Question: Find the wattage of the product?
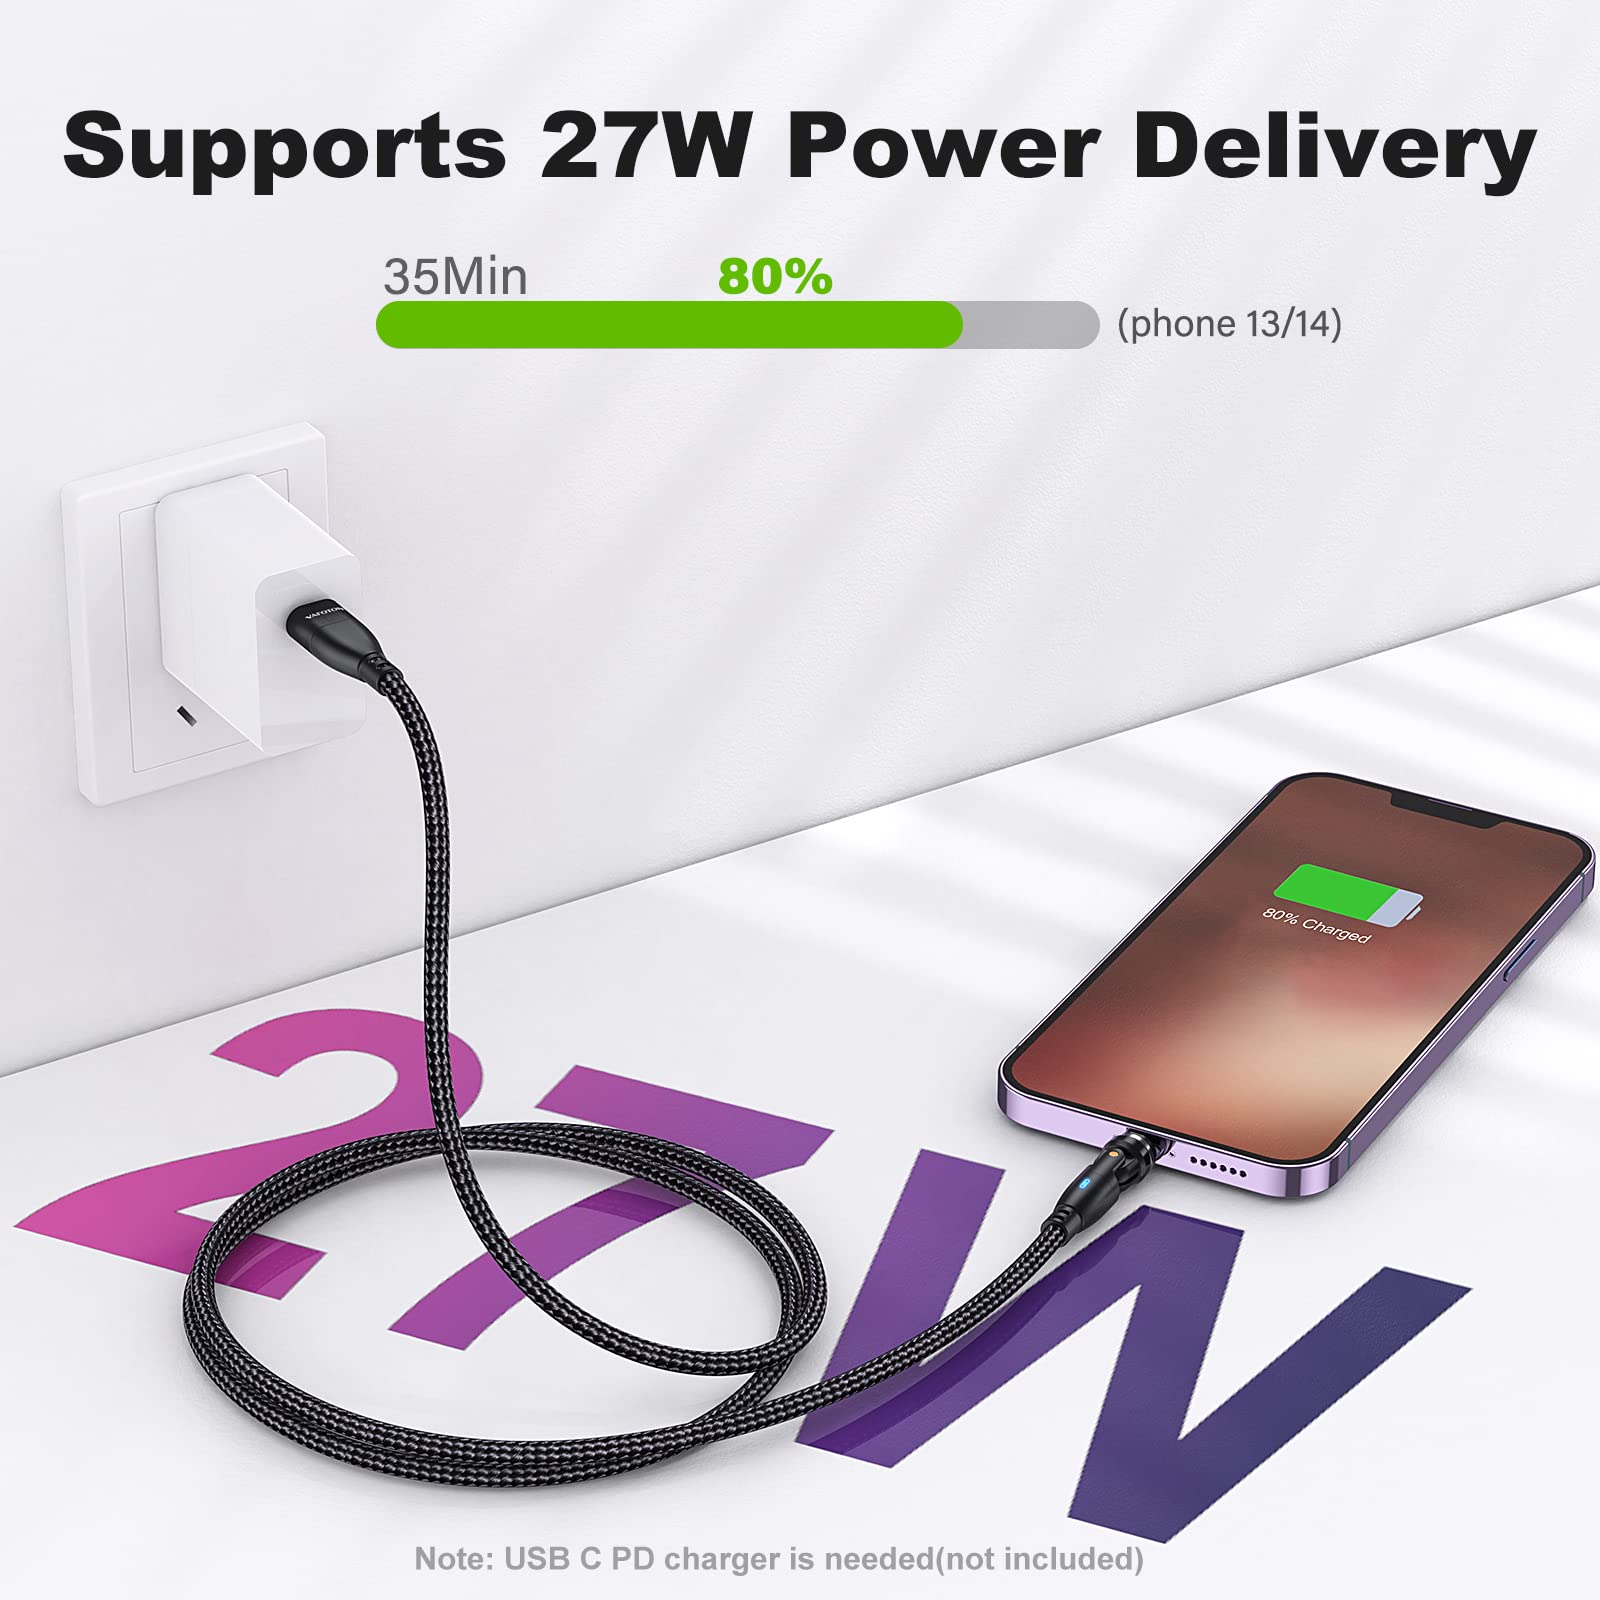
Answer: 27.0 watt